Zelný trh

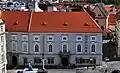
Reduta Theatre

Among the landmarks of the square are Dietrichstein Palace from the early 17th century, which is the seat of the Moravské zemské muzeum (Moravian Museum), and the building of the Reduta Theatre from 1608, which is the oldest theatre building in Central Europe. Under the square is an underground labyrinth of passages and cellars from the Middle Ages.